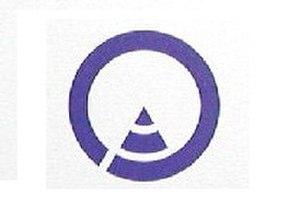
Le village de Shirakawa est un village du district d'Ōno, dans la préfecture de Gifu au Japon.